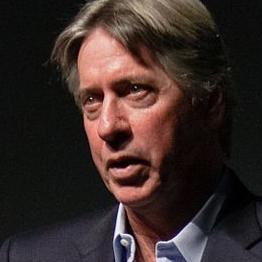
Age: 58